Gordon Cummins

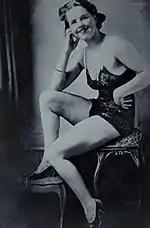
Evelyn Oatley

Detective Chief Superintendent Frederick Cherrill was able to determine that fingerprints recovered from the bloodstained tin opener and upon the corner of a broken section of mirror found within Oatley's leather handbag which had also been used to mutilate her body indicated that her murderer was a left-handed individual. No match for this set of fingerprints could be found within the police fingerprint bureau, indicating Oatley's murderer had no police record.